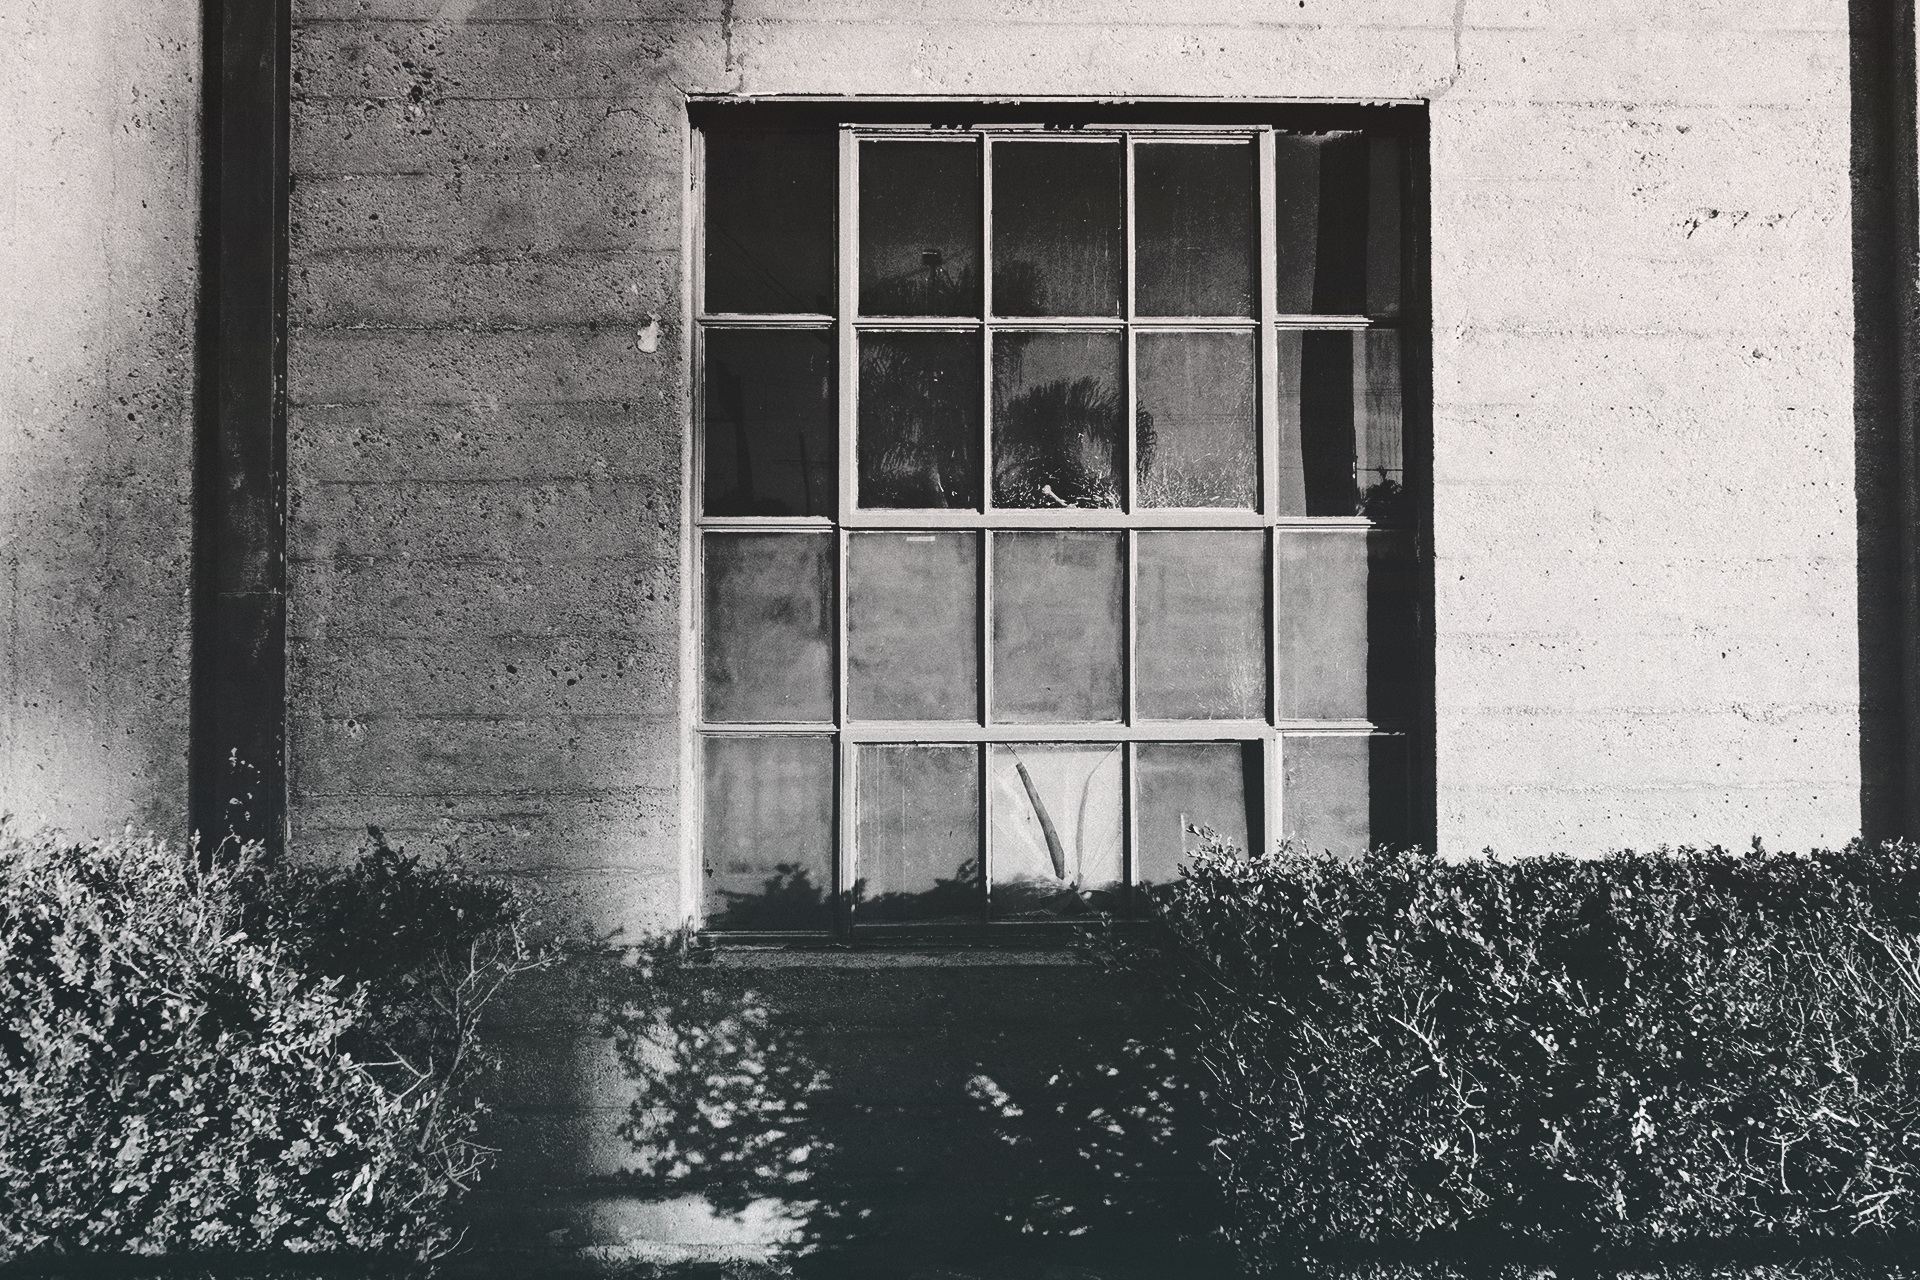
black and white, architecture, structure, white, house, window, building, urban, wall, construction, metal, frame, facade, industrial, factory, darkness, exterior, black, monochrome, concrete, urban area, monochrome photography